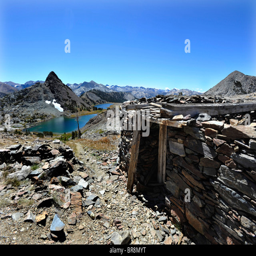
the ruins of an old miners cottage lie ft above mountain pass in the range